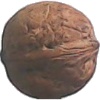
Label: walnut